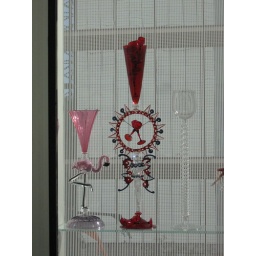
Museum of Arts and Design: glass in stairwell window cases